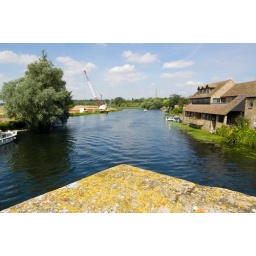
Detail of lichen on the old bridge over the river Ouse in St Ives, Cambridgeshire.